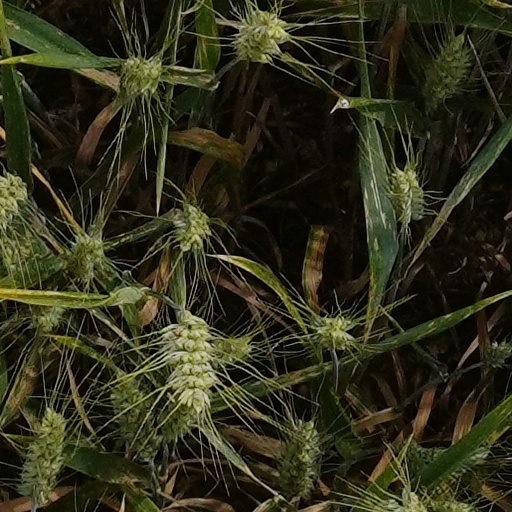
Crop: wheat